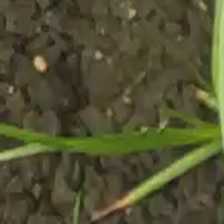
Weed species: Digitaria_SP_(Digitaria Sanguinalis )